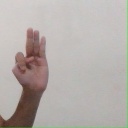
अक्षर: भ